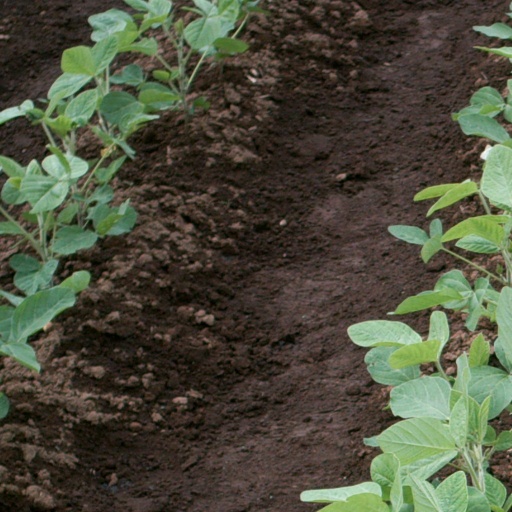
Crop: soybean